History of Indigenous Australians

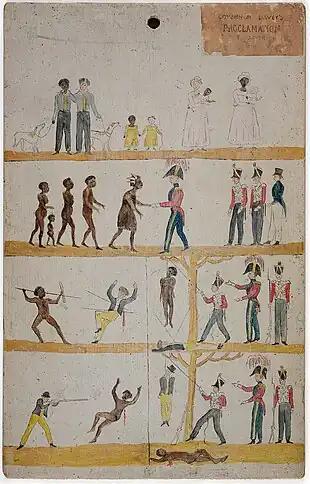
Governor Davey's proclamation of protection for the Indigenous in Van Diemen's Land, 1816

The first apparent consequence of British settlement appeared in April 1789 when a disease, which was probably smallpox, struck the Aboriginal peoples about Port Jackson. Before the epidemic, the First Fleet had equalled the population of the Eora; after it the settler population was equal to all Indigenous people on the Cumberland Plain; and by 1820, their population of 30,000 was as much of the entire Indigenous populace of New South Wales. A generation after colonisation, the Eora, Dharug and Kuringgai had been greatly reduced and were mainly living in the outskirts of European society, though some Indigenous people did continue to live in the coastal regions around Sydney further on, as well as around Georges River and Botany Bay. Further inland, Indigenous peoples were warned of the British invasion after the Cumberland Plain had been taken by 1815, and this information preceded them by hundreds of kilometres. However, by the second generation of contact, many groups in south-eastern Australia were gone. The greatest cause of death was disease, followed by settler and inter-Indigenous killings. This population loss was further exacerbated by an extremely low birth rate. An estimated decline of 80 percent in the population meant that traditional kinship systems and ceremonial obligations became hard to maintain and family and social relations were torn. The survivors came to live on the fringes of European society, living in tents and shacks around towns and riverbanks in poor health.